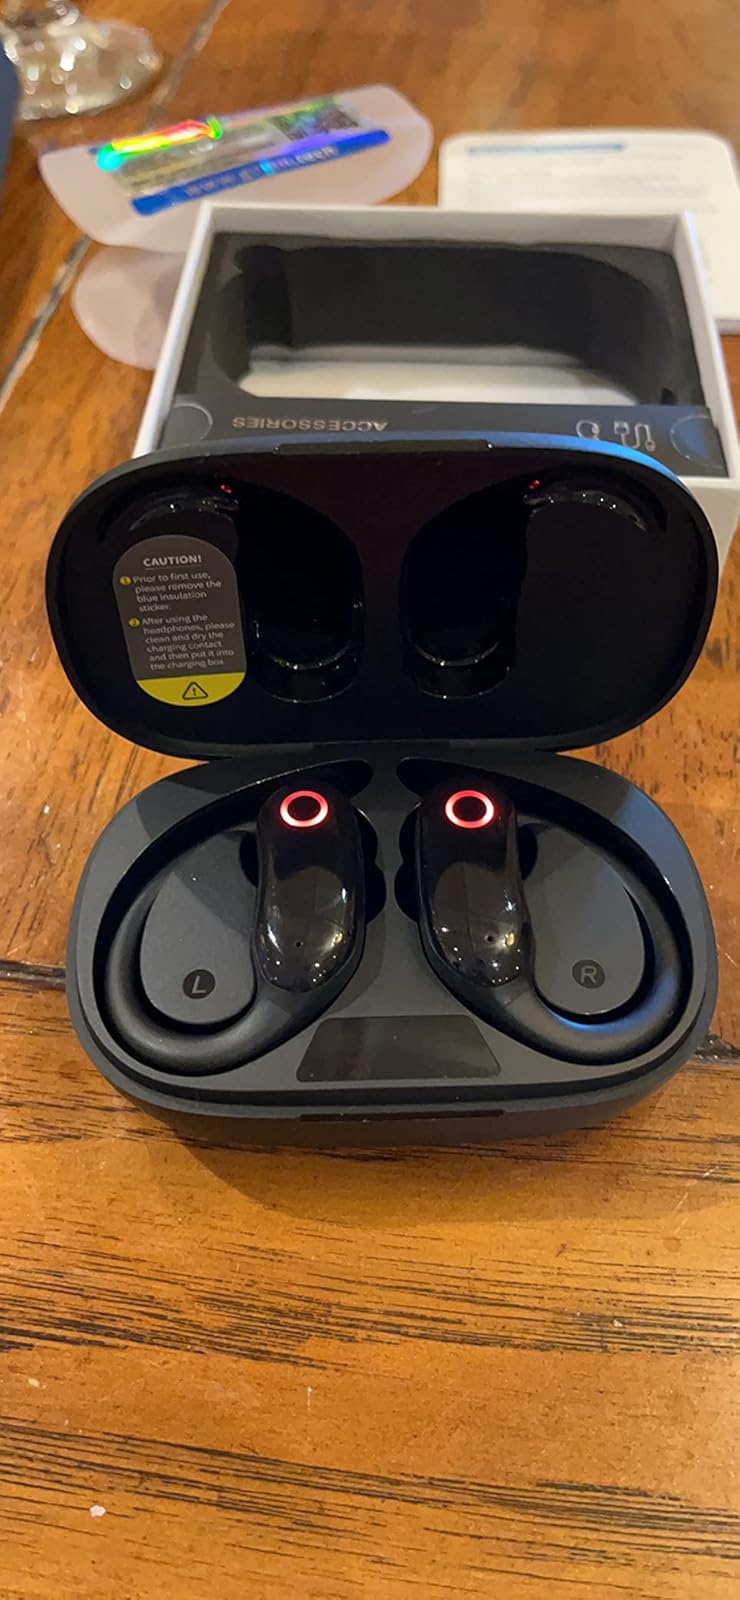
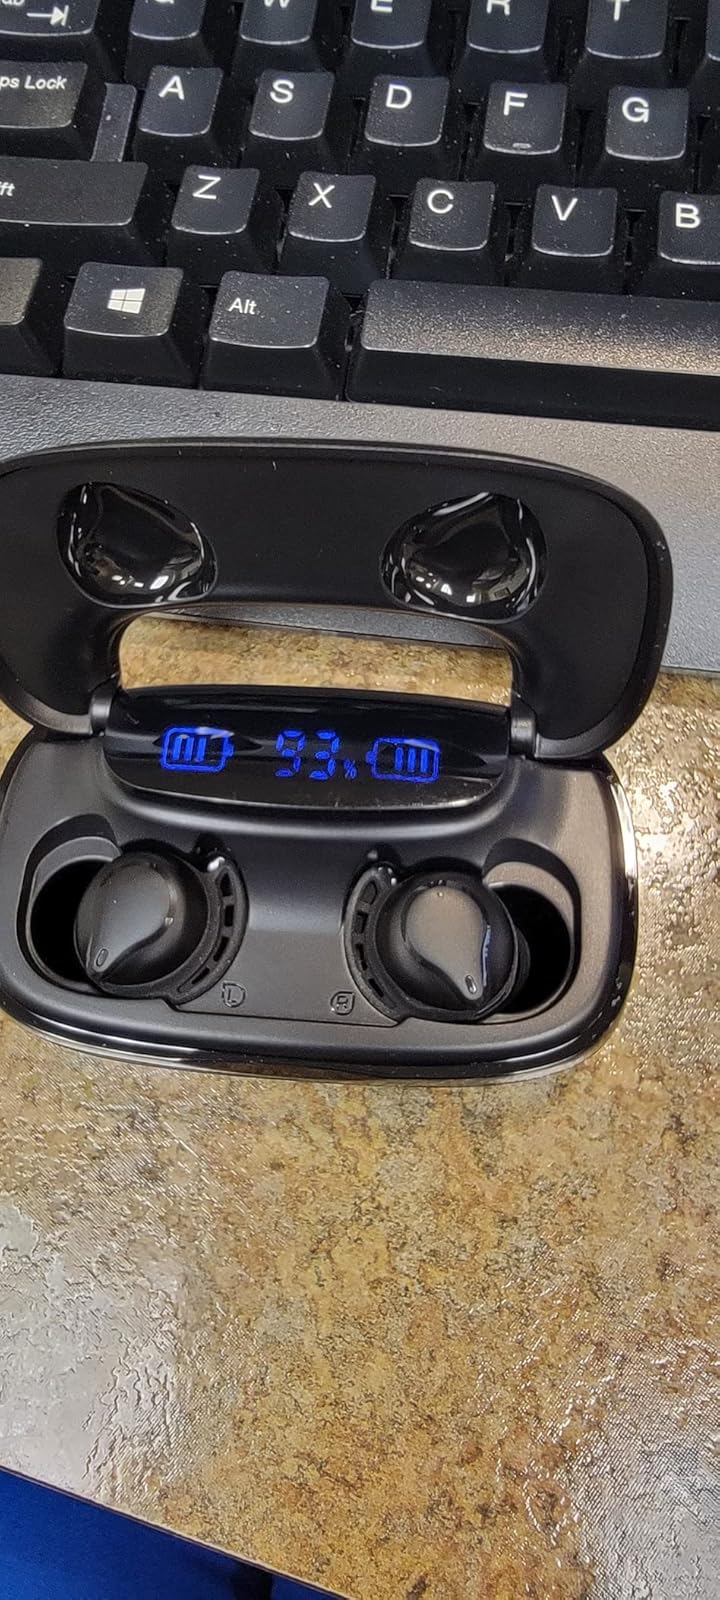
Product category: earbuds
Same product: no